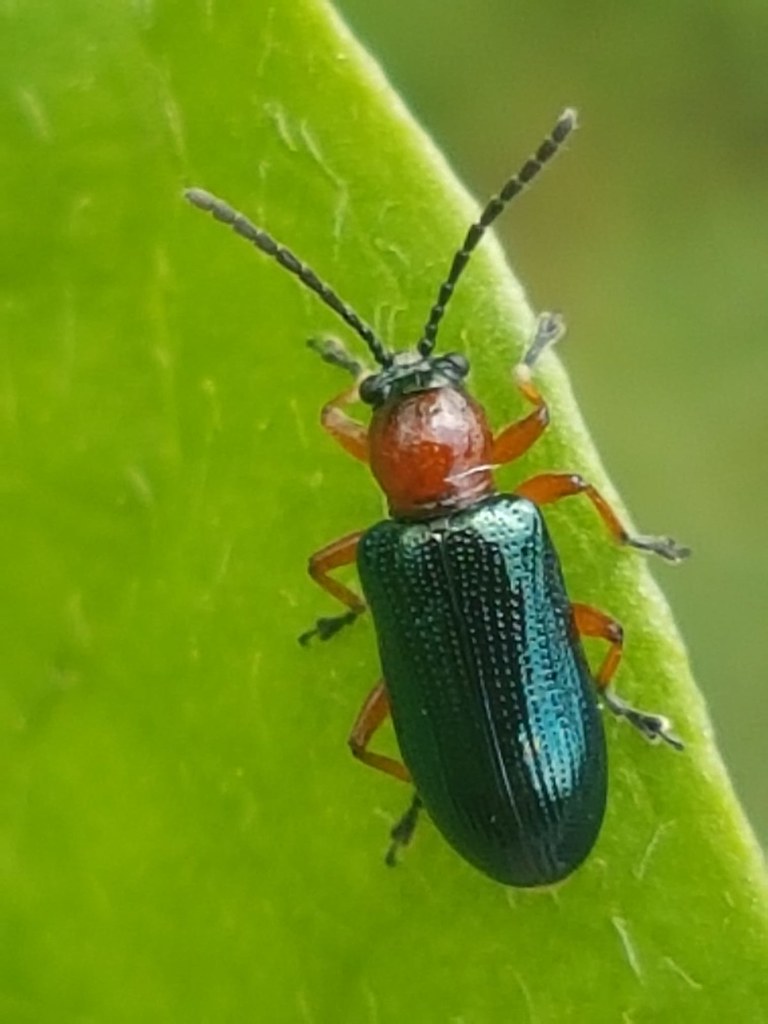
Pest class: cereal_leaf_beetle